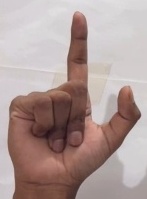
ASL sign: L